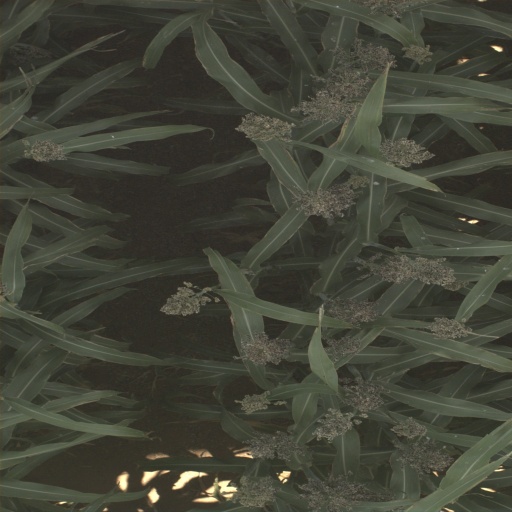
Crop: sorghum